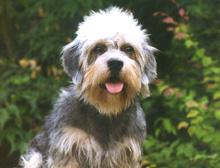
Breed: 211-n000052-Dandie_Dinmont